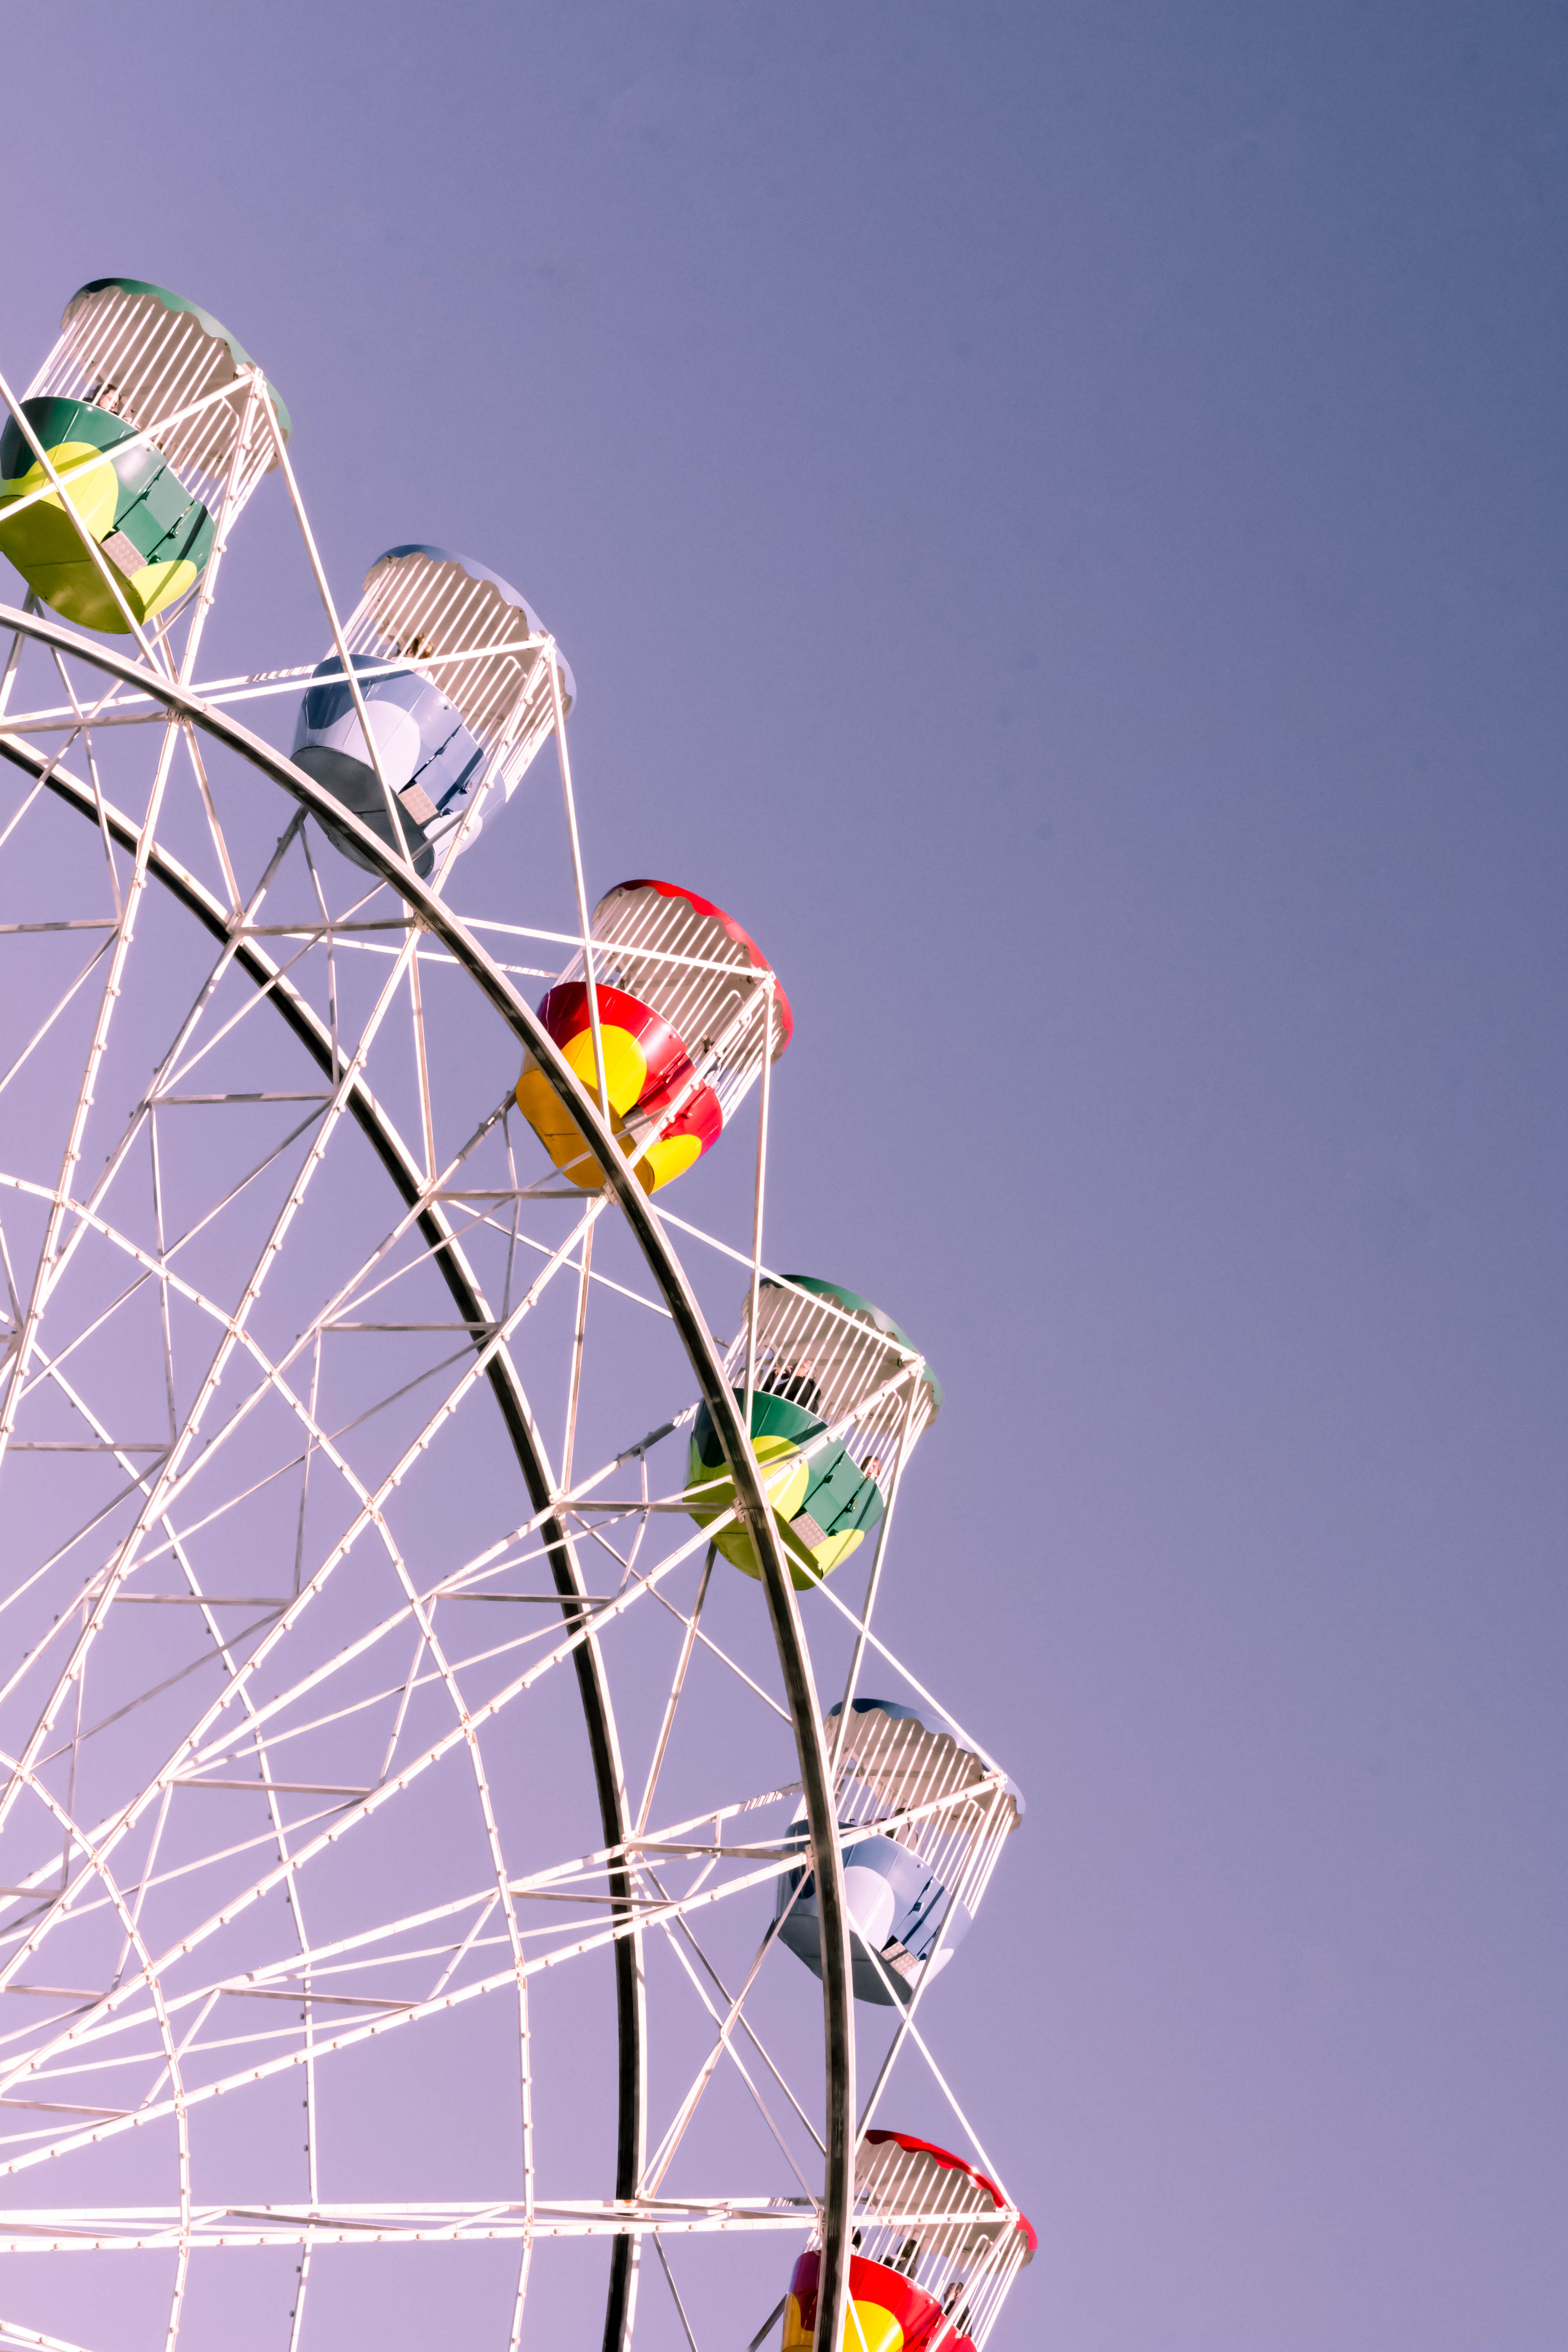
ferris wheel, ferriswheel, tourist attraction, lunapark, milsonspoint, atmosphere of earth